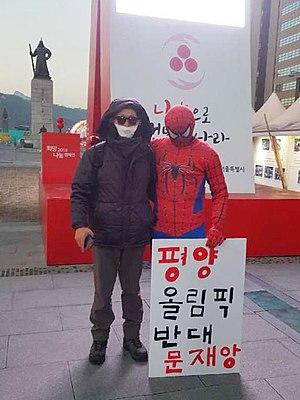
Les Jeux olympiques d'hiver de 2018, officiellement appelés les XXIIIᵉˢ Jeux olympiques d'hiver, se sont déroulés du 9 février au 25 février à PyeongChang en Corée du Sud, ville qui a été élue le 6 juillet 2011, à Durban en Afrique du Sud lors de la 123ᵉ session du Comité international olympique. Trois villes étaient candidates pour accueillir l'événement : Annecy, Munich et PyeongChang.